Simon and the Oaks (film)

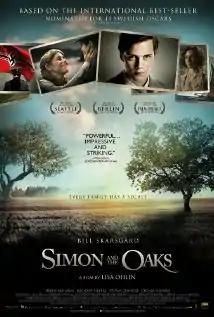

Simon and the Oaks is a Swedish drama film which was released to cinemas in Sweden on 9 December 2011, directed by Lisa Ohlin and starring Bill Skarsgård. The film is based on the novel with the same name by Marianne Fredriksson. The film was nominated in 13 categories at the 47th Guldbagge Awards, won two of the awards: Cecilia Nilsson for Best Actress in a Supporting Role for the role as Inga, and Jan Josef Liefers for Best Actor in a Supporting Role as Ruben Lentov.